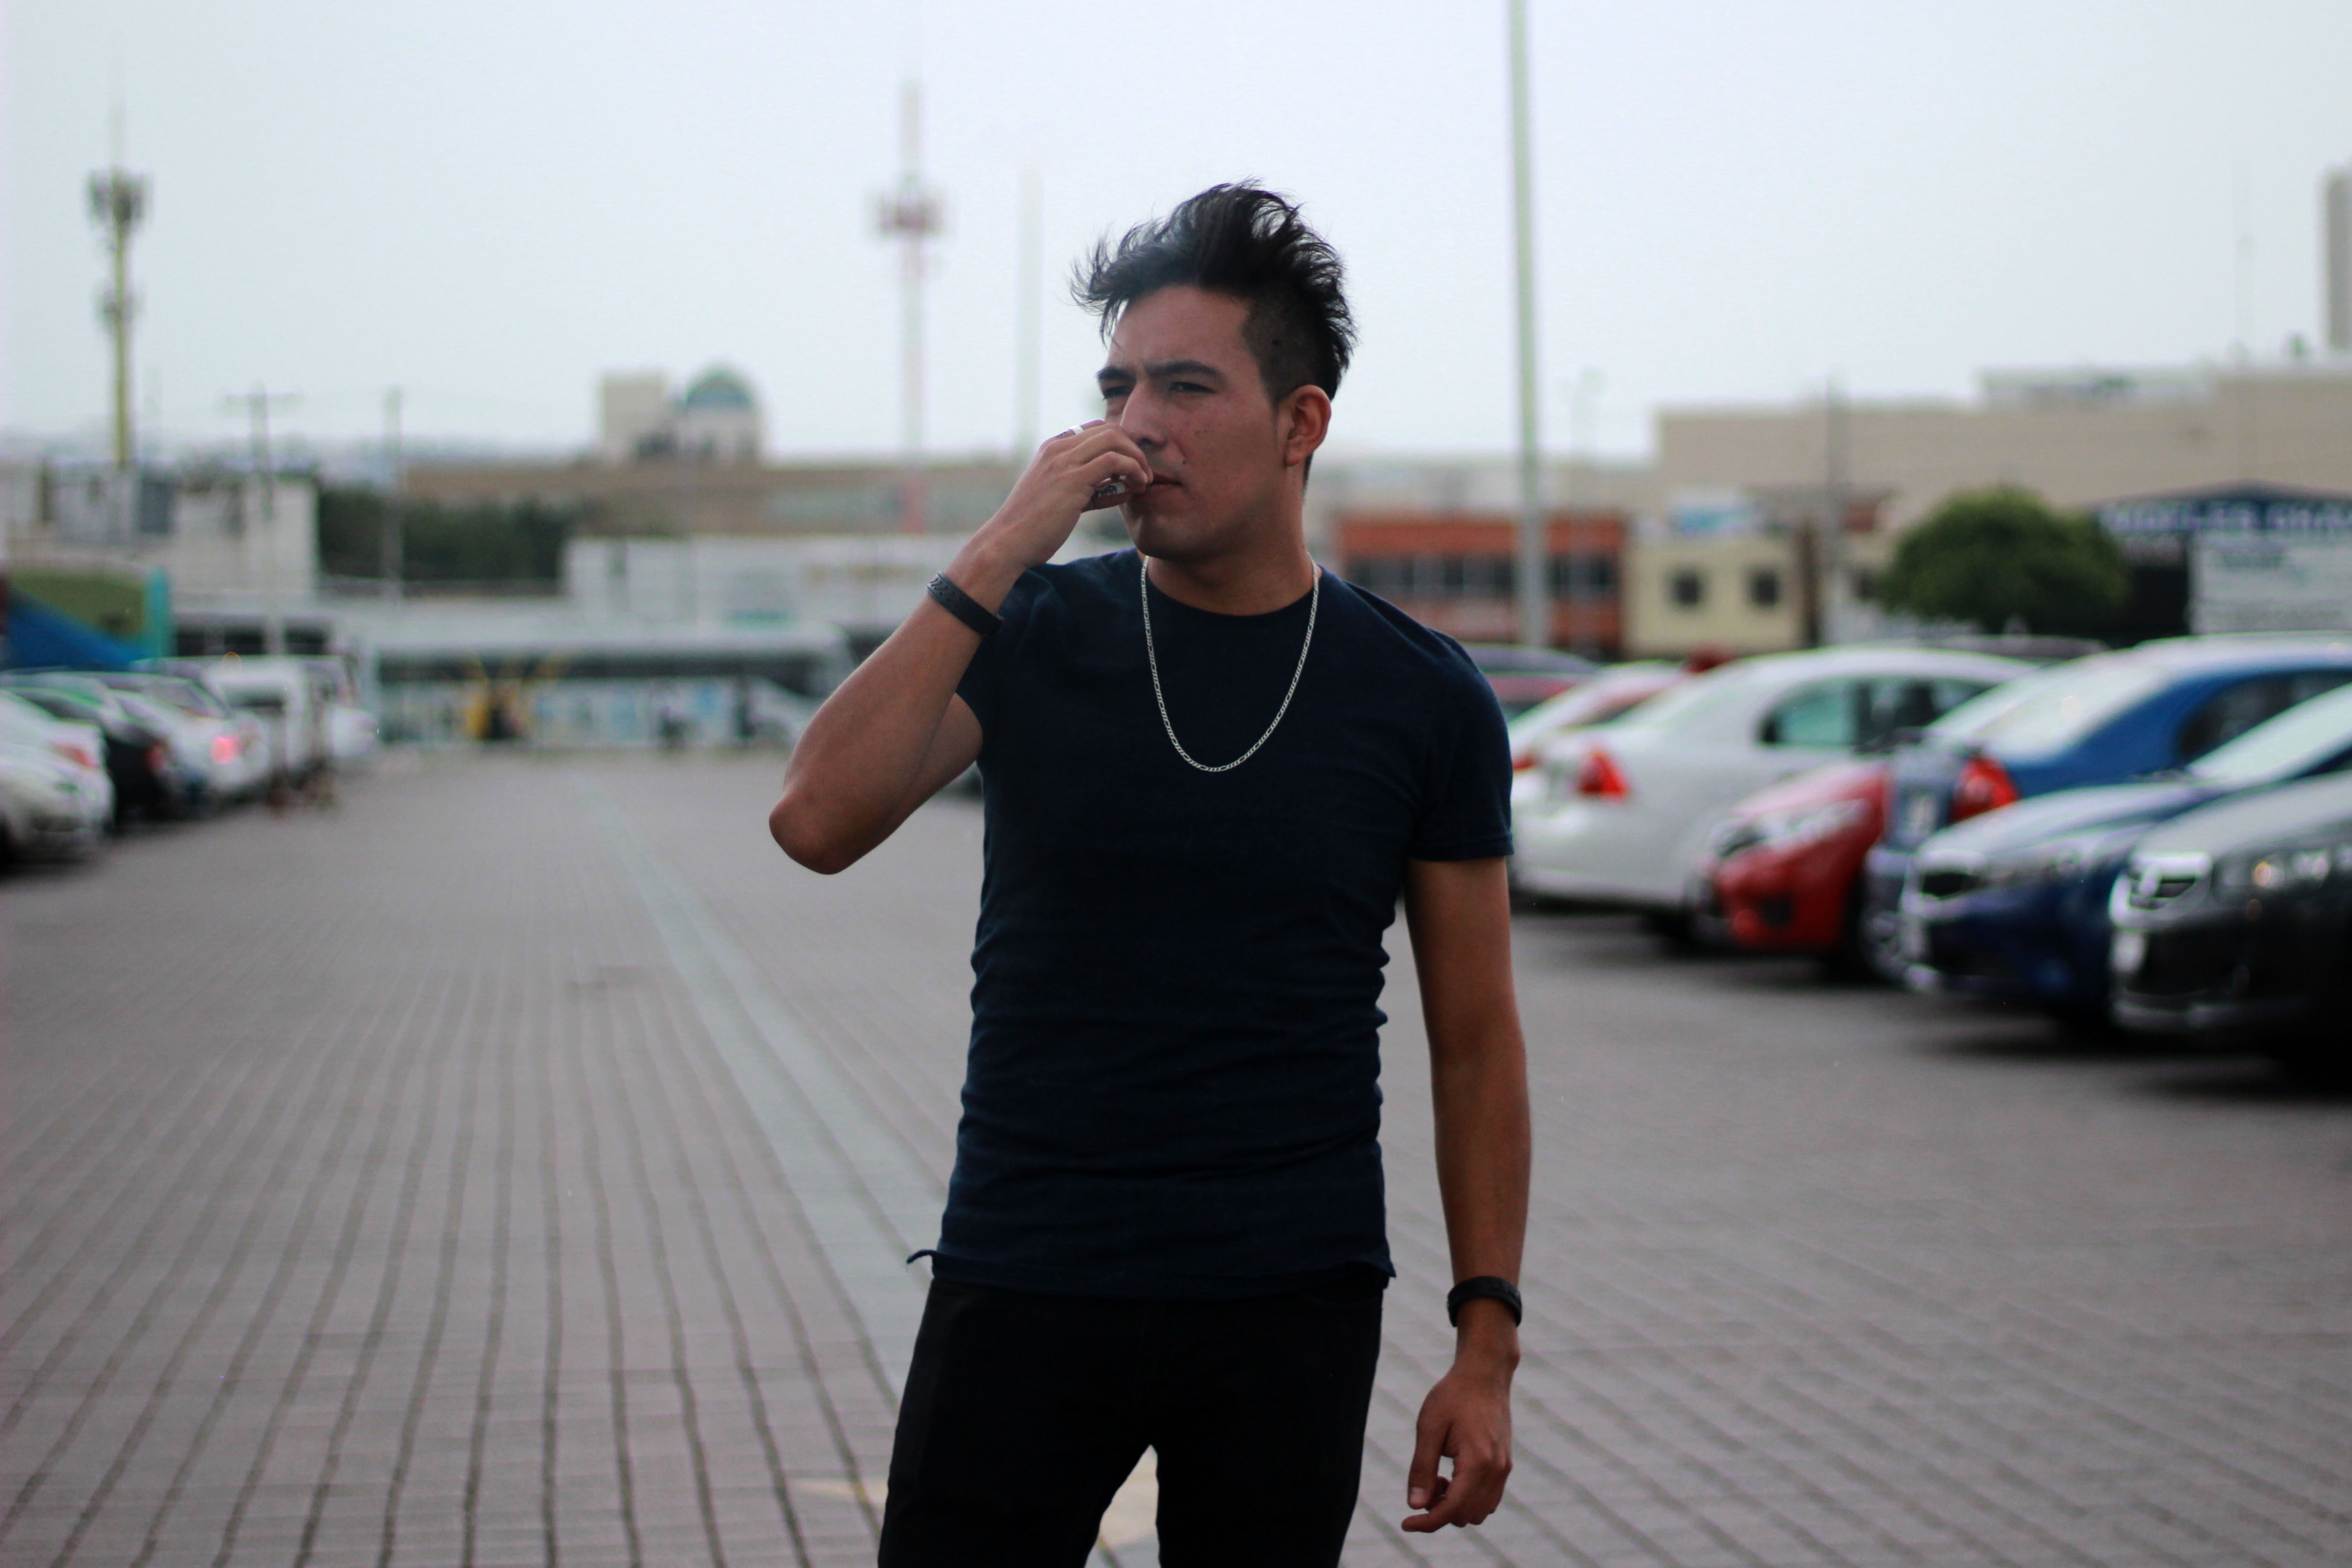
car, vehicle, infrastructure, road, shoulder, automotive design, standing, family car, street, t shirt, muscle, jeans, fun, executive car